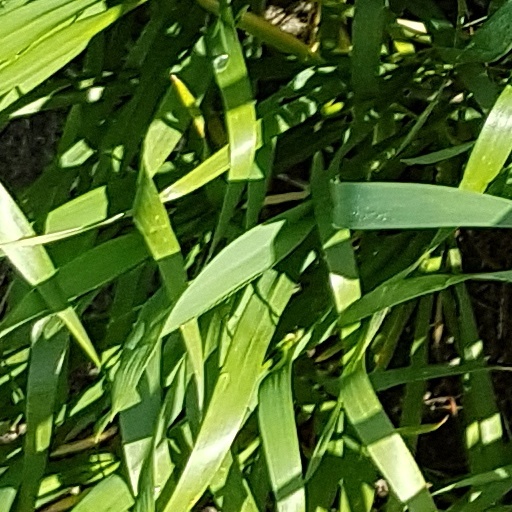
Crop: wheat